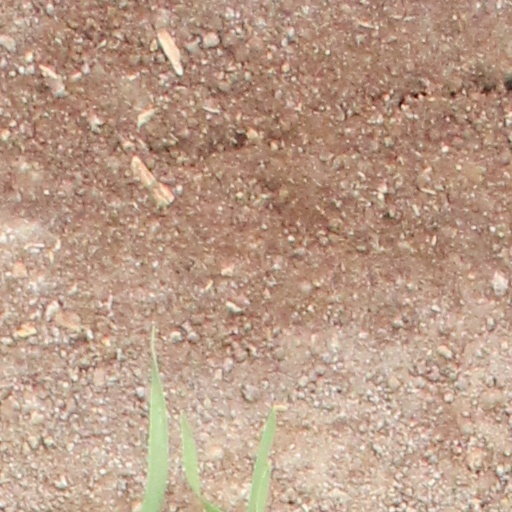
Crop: wheat